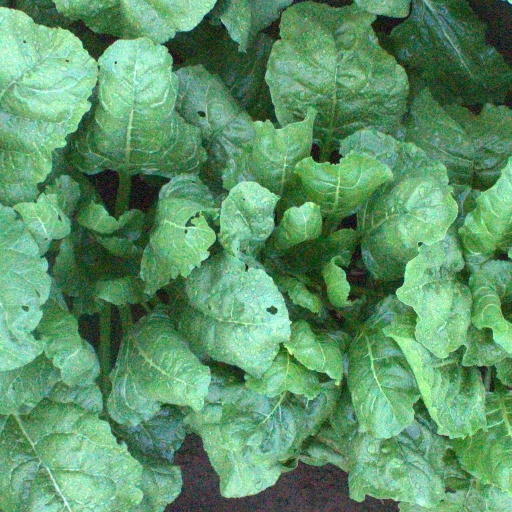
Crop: sugar beet